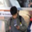
Label: boy